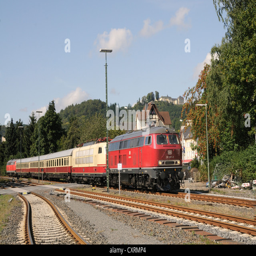
train with a tee locomotive 103 235 being pulled by a class diesel engine , in front of person